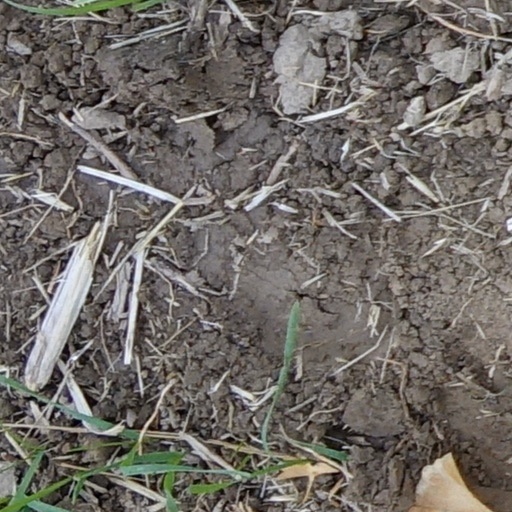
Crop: wheat